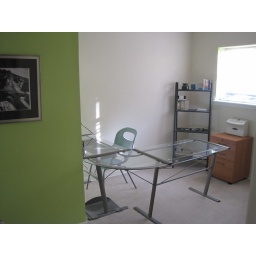
blue chair in office as shown.